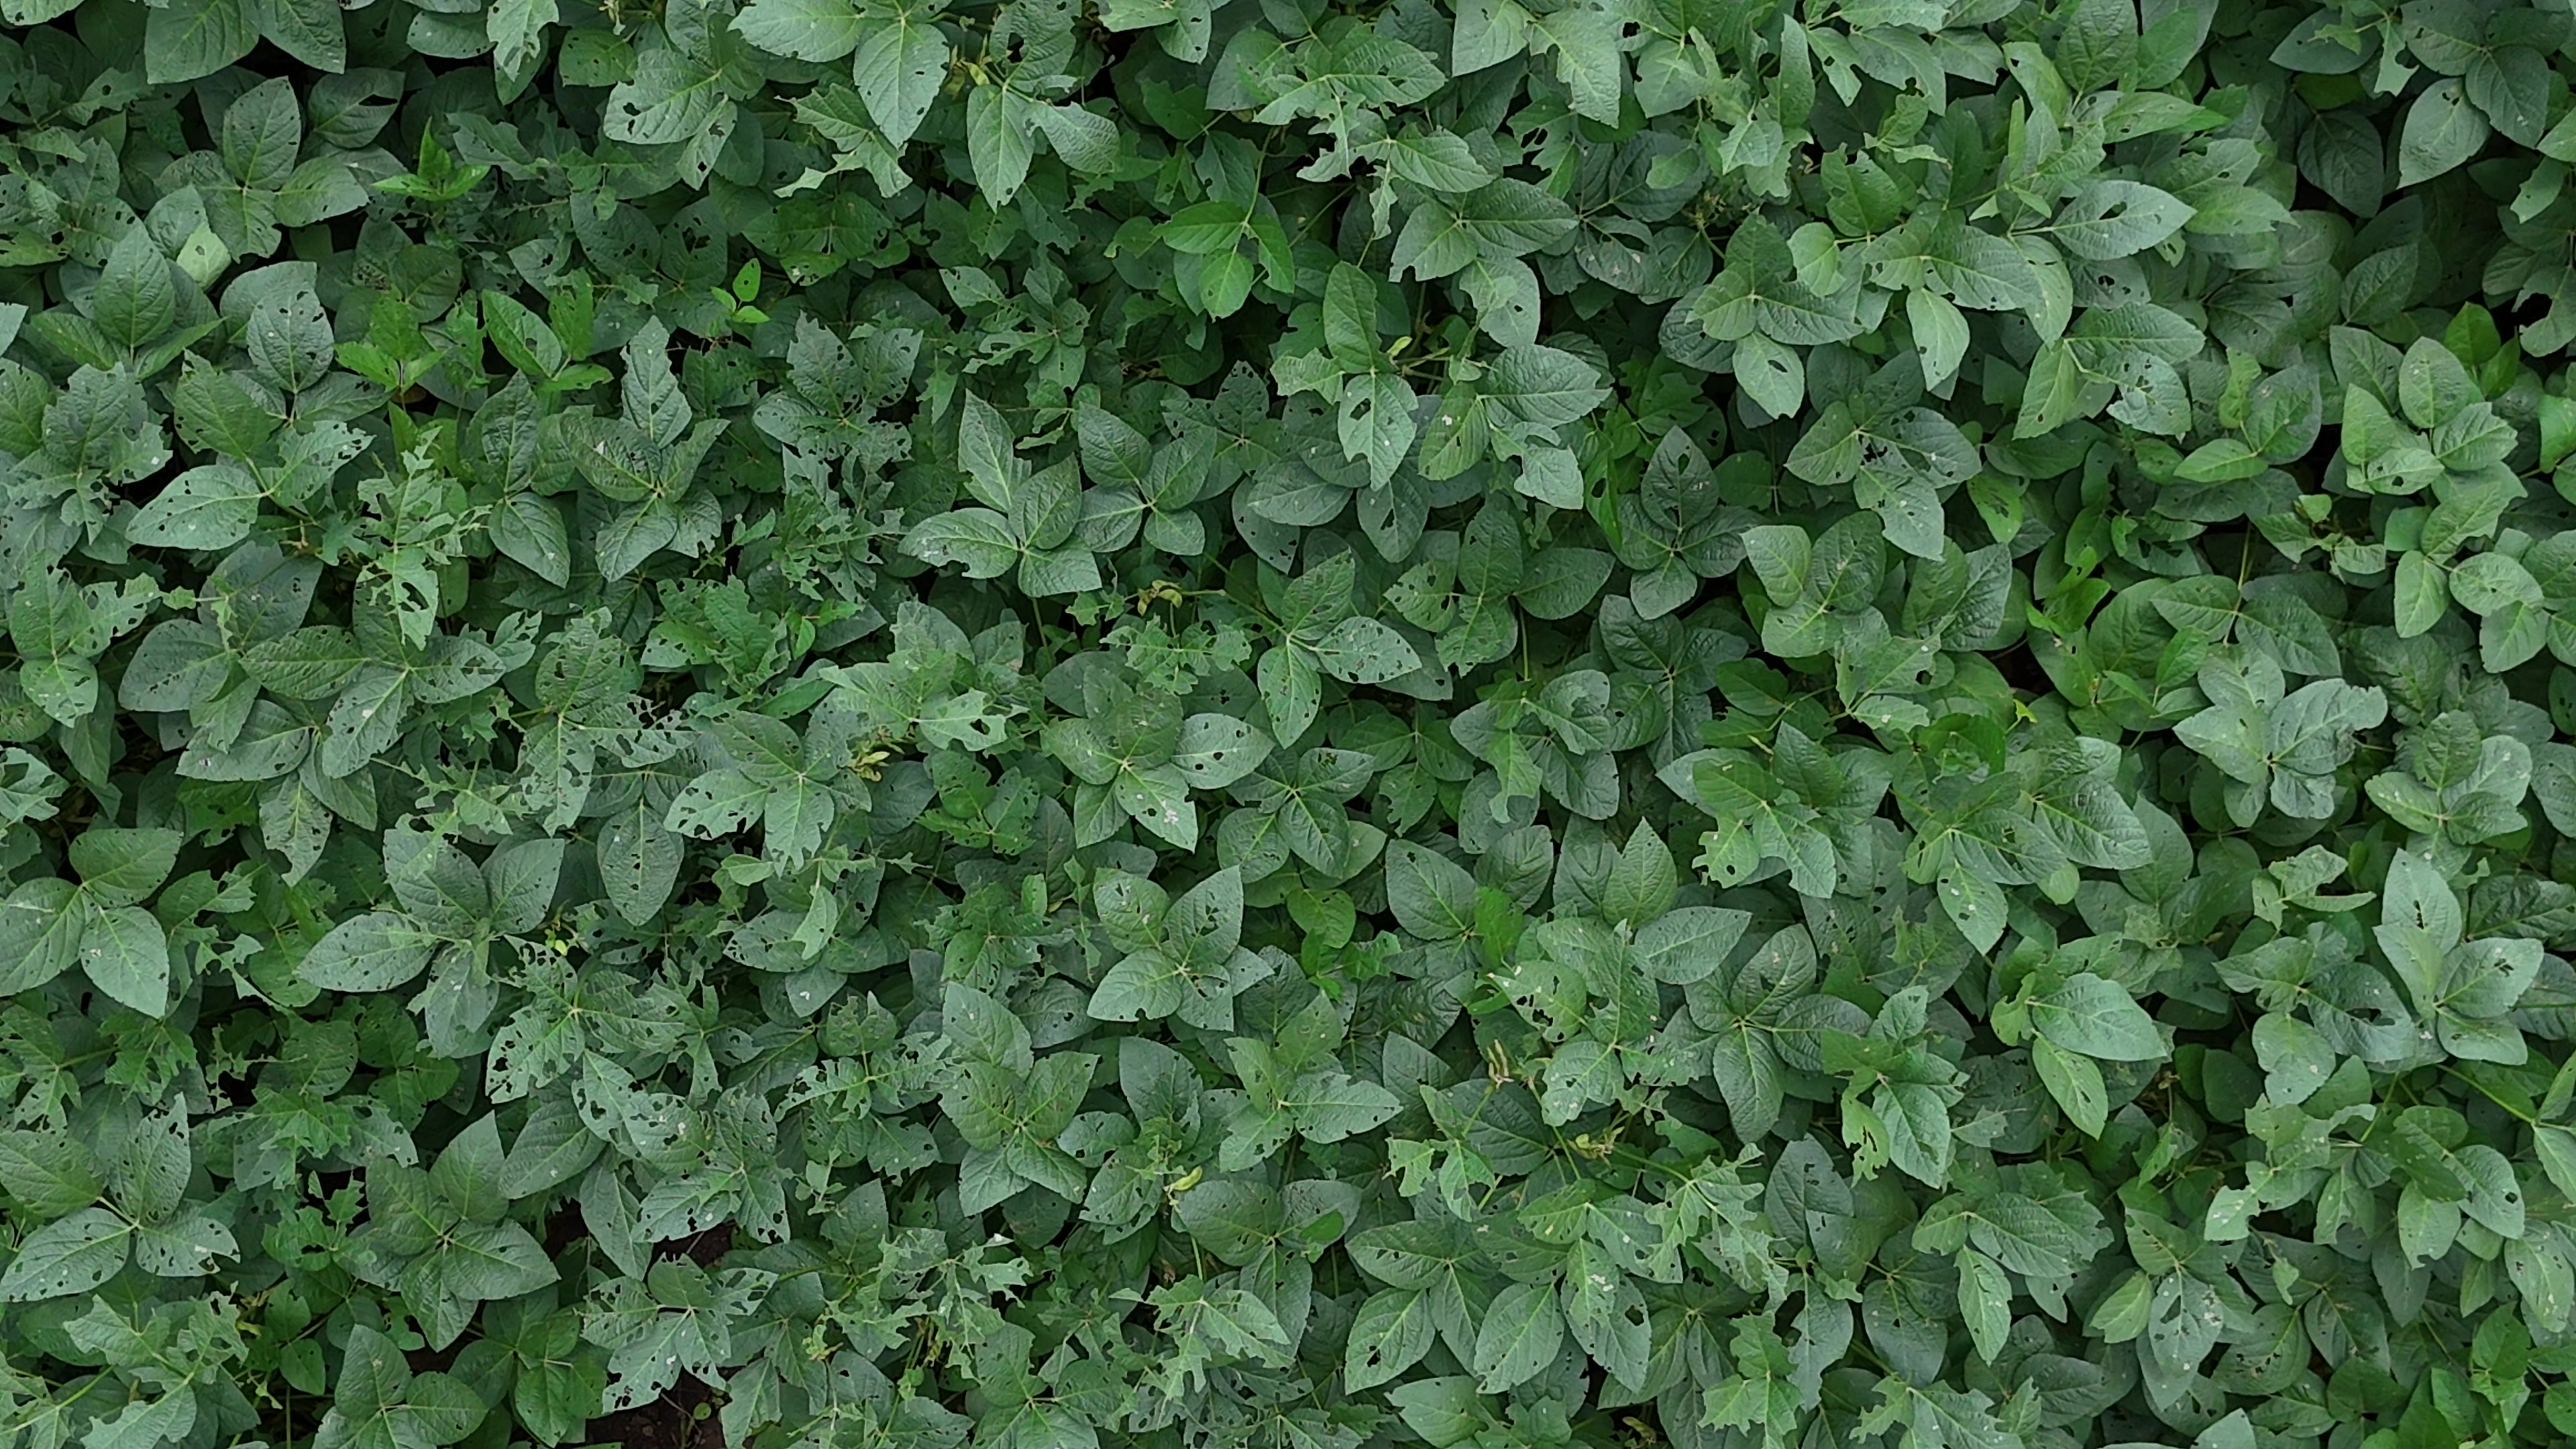
Label: Semilooper_Pest